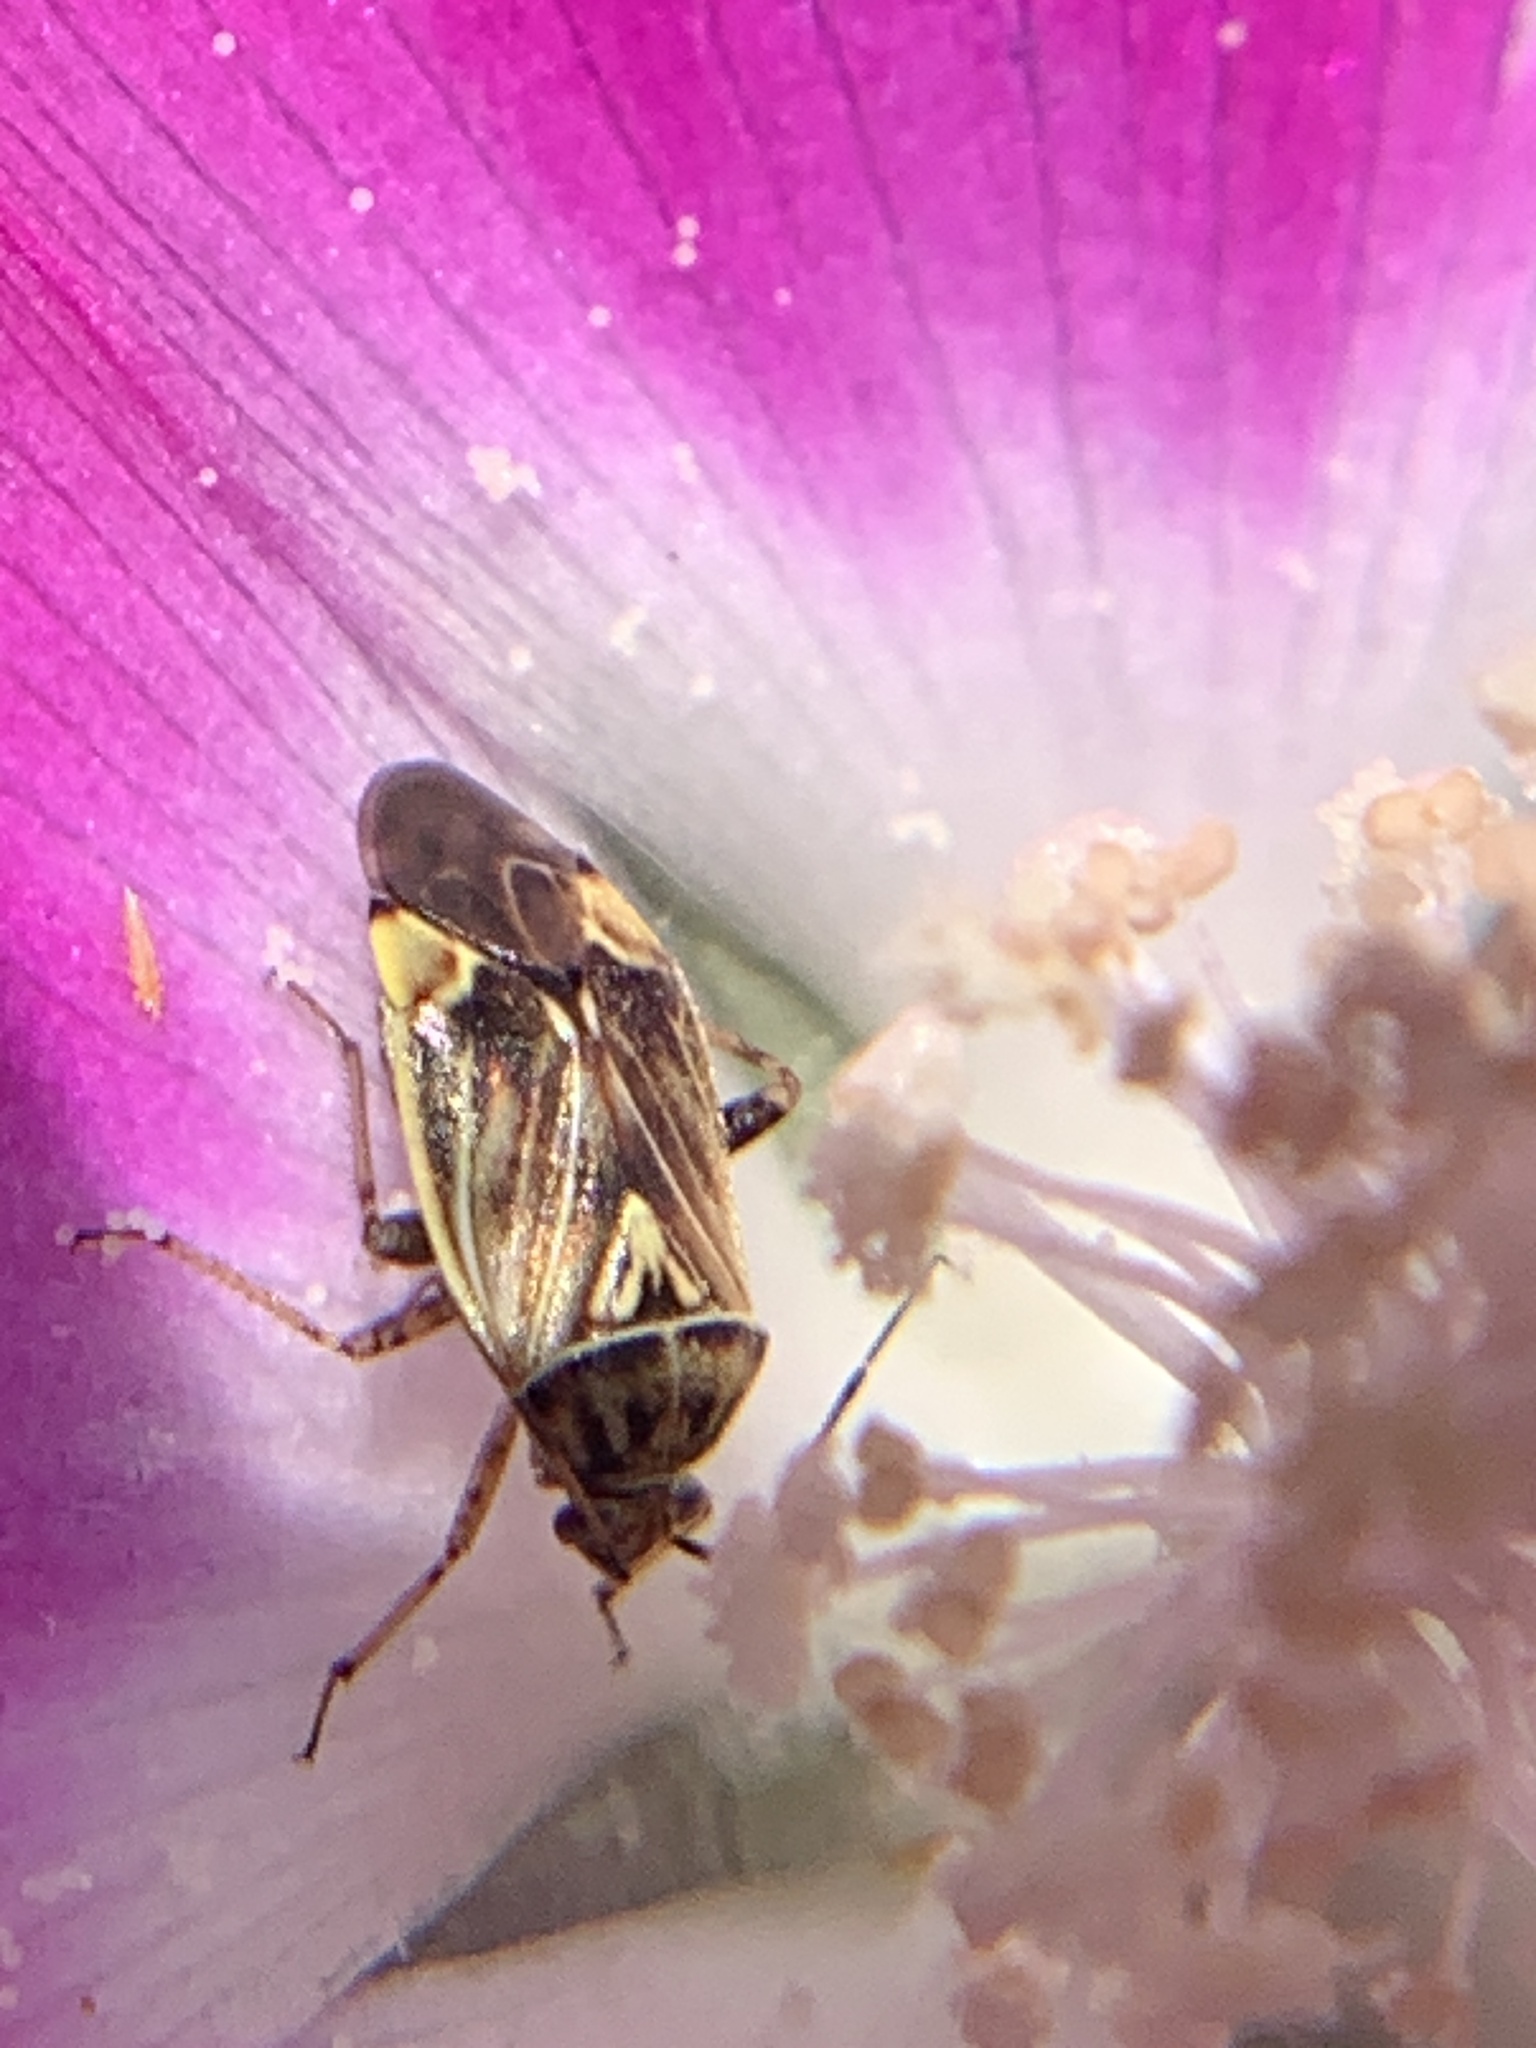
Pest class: lygus_bug